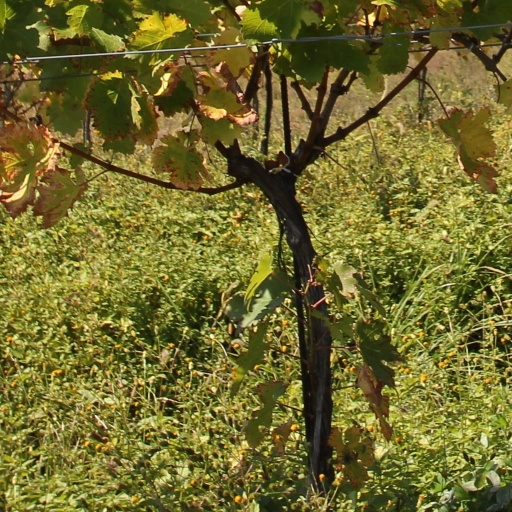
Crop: grape